Earl Weaver

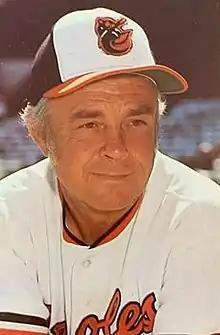
Weaver in 1976

Earl Sidney Weaver (August 14, 1930 – January 19, 2013) was an American professional baseball manager, author, and television color commentator. Weaver played in minor league baseball as a second baseman from 1948 to 1960. He began his managerial career in 1956, serving as a player–manager for five seasons before he stopped playing to concentrate on managing, without ever having played in Major League Baseball (MLB). He progressed through the minor league system before going on to become a manager in the Major Leagues with the Baltimore Orioles (1968–1982; 1985–86), winning a World Series championship in 1970. Weaver's style of managing was summed up in the quote: "pitching, defense, and the three-run homer." He did not believe in placing emphasis on "small ball" tactics such as stolen bases, hit and run plays, or sacrifice bunts, though these views developed somewhat over time. He was inducted into the Baseball Hall of Fame in 1996.